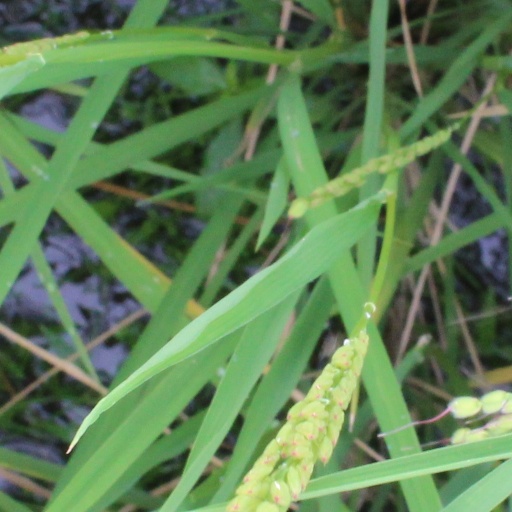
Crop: rice